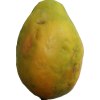
Label: papaya